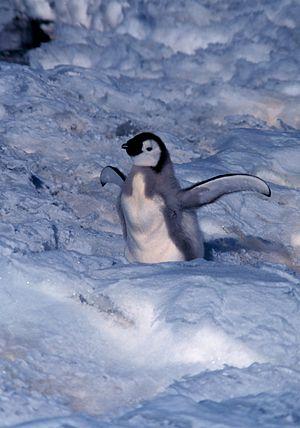
Les Sphénisciformes sont un ordre d'oiseaux de mer inaptes au vol vivant dans l'hémisphère austral et dont les membres sont appelés manchots. Les manchots à aigrettes sont également nommés gorfous. Les espèces modernes sont regroupées dans la famille des sphéniscidés.